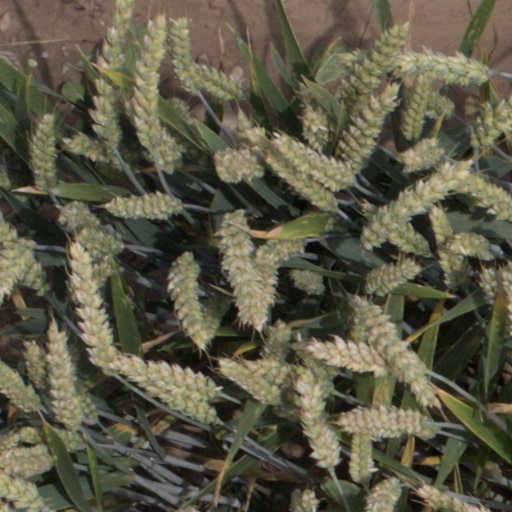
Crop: wheat